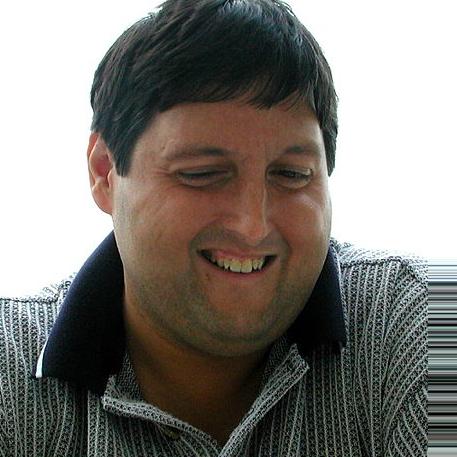
Age: 36